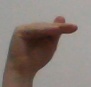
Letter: khaa